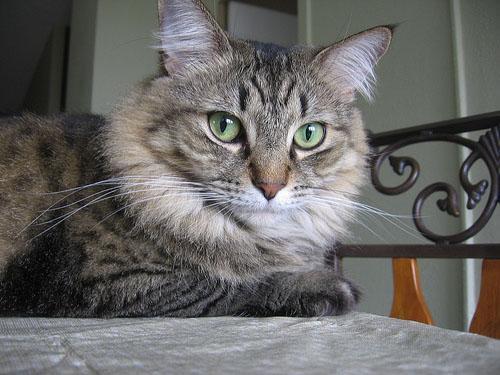
Maine Coon